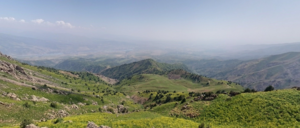
Les monts Hissar sont une chaîne de montagnes d'Asie centrale qui font partie de la zone occidentale du système Pamir–Alaï. Ils s'étendent sur plus de 200 km, orientés grosso modo est-ouest, sur les territoires du Tadjikistan et de l'Ouzbékistan.